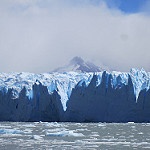
Scene: Outdoor